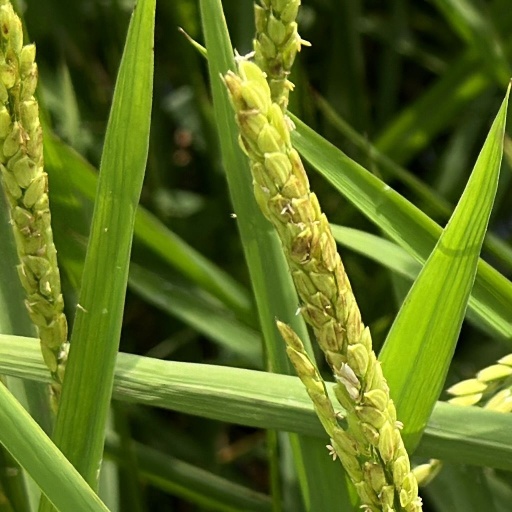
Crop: rice